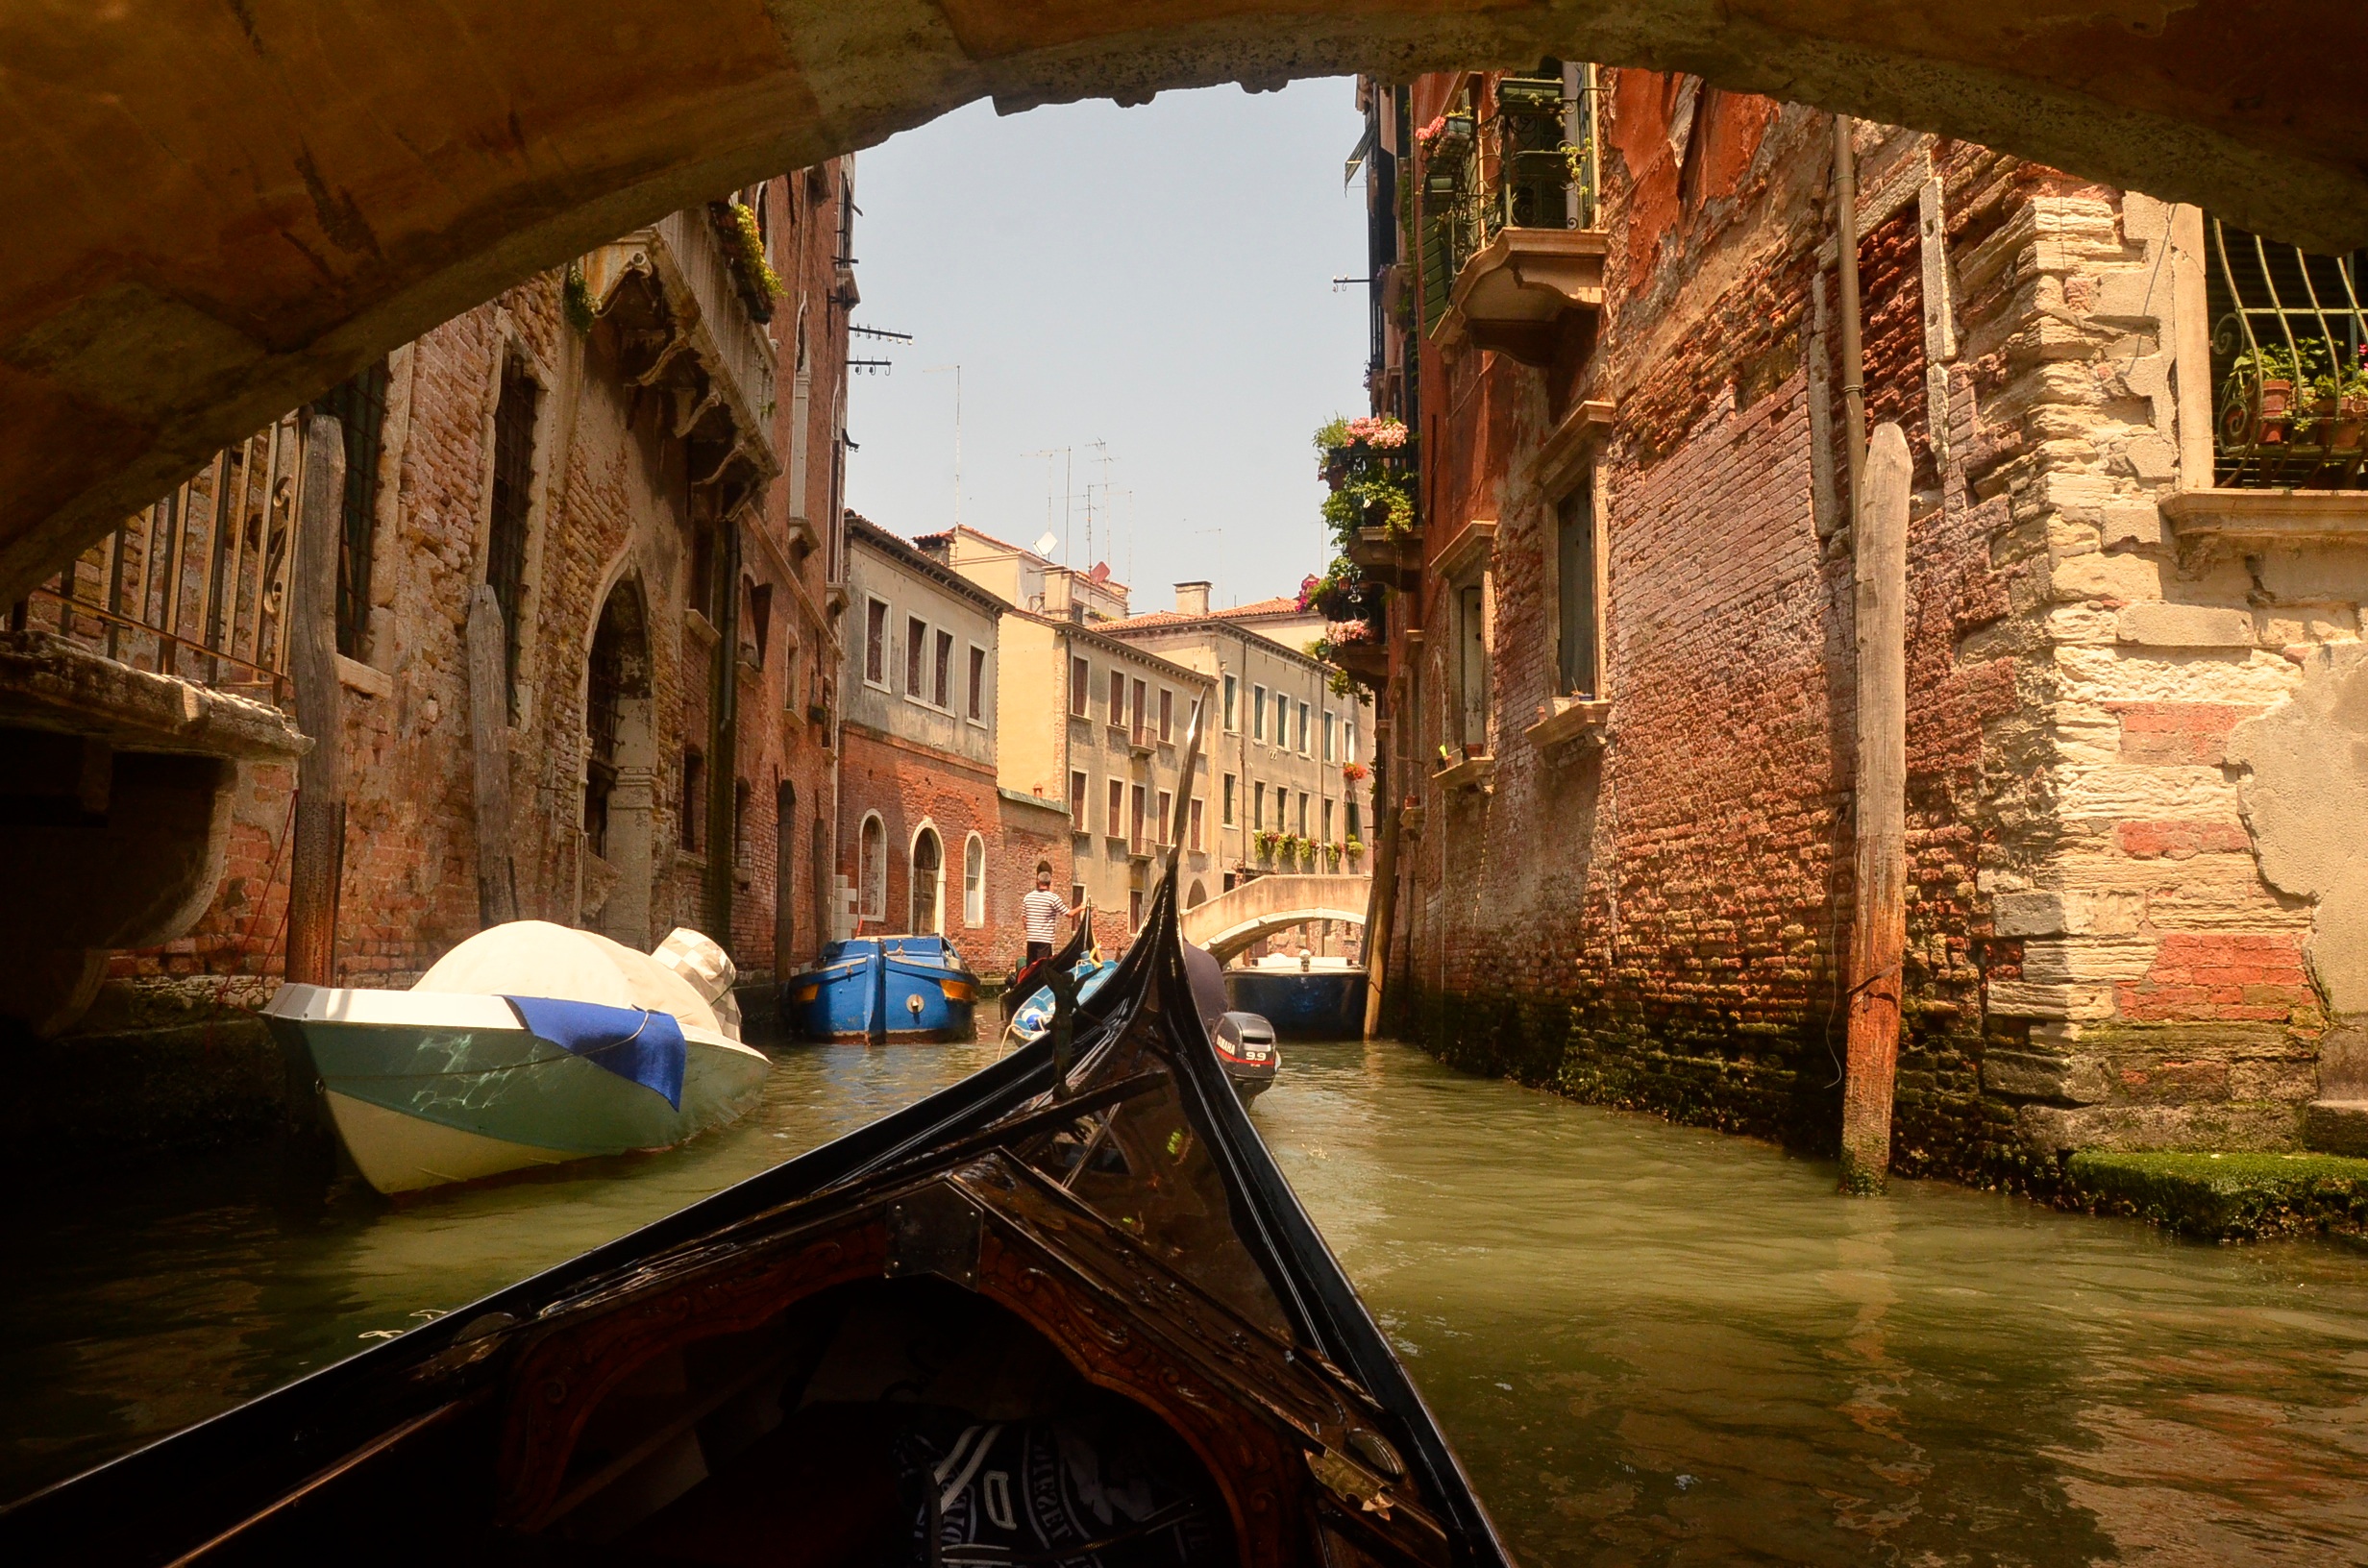
boat, canal, travel, vehicle, waterway, gondola, watercraft